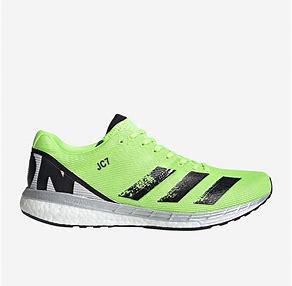
Brand: Adidas
Model: Adizero Boston 8